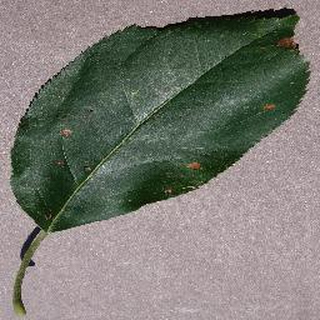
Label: apple_black_rot